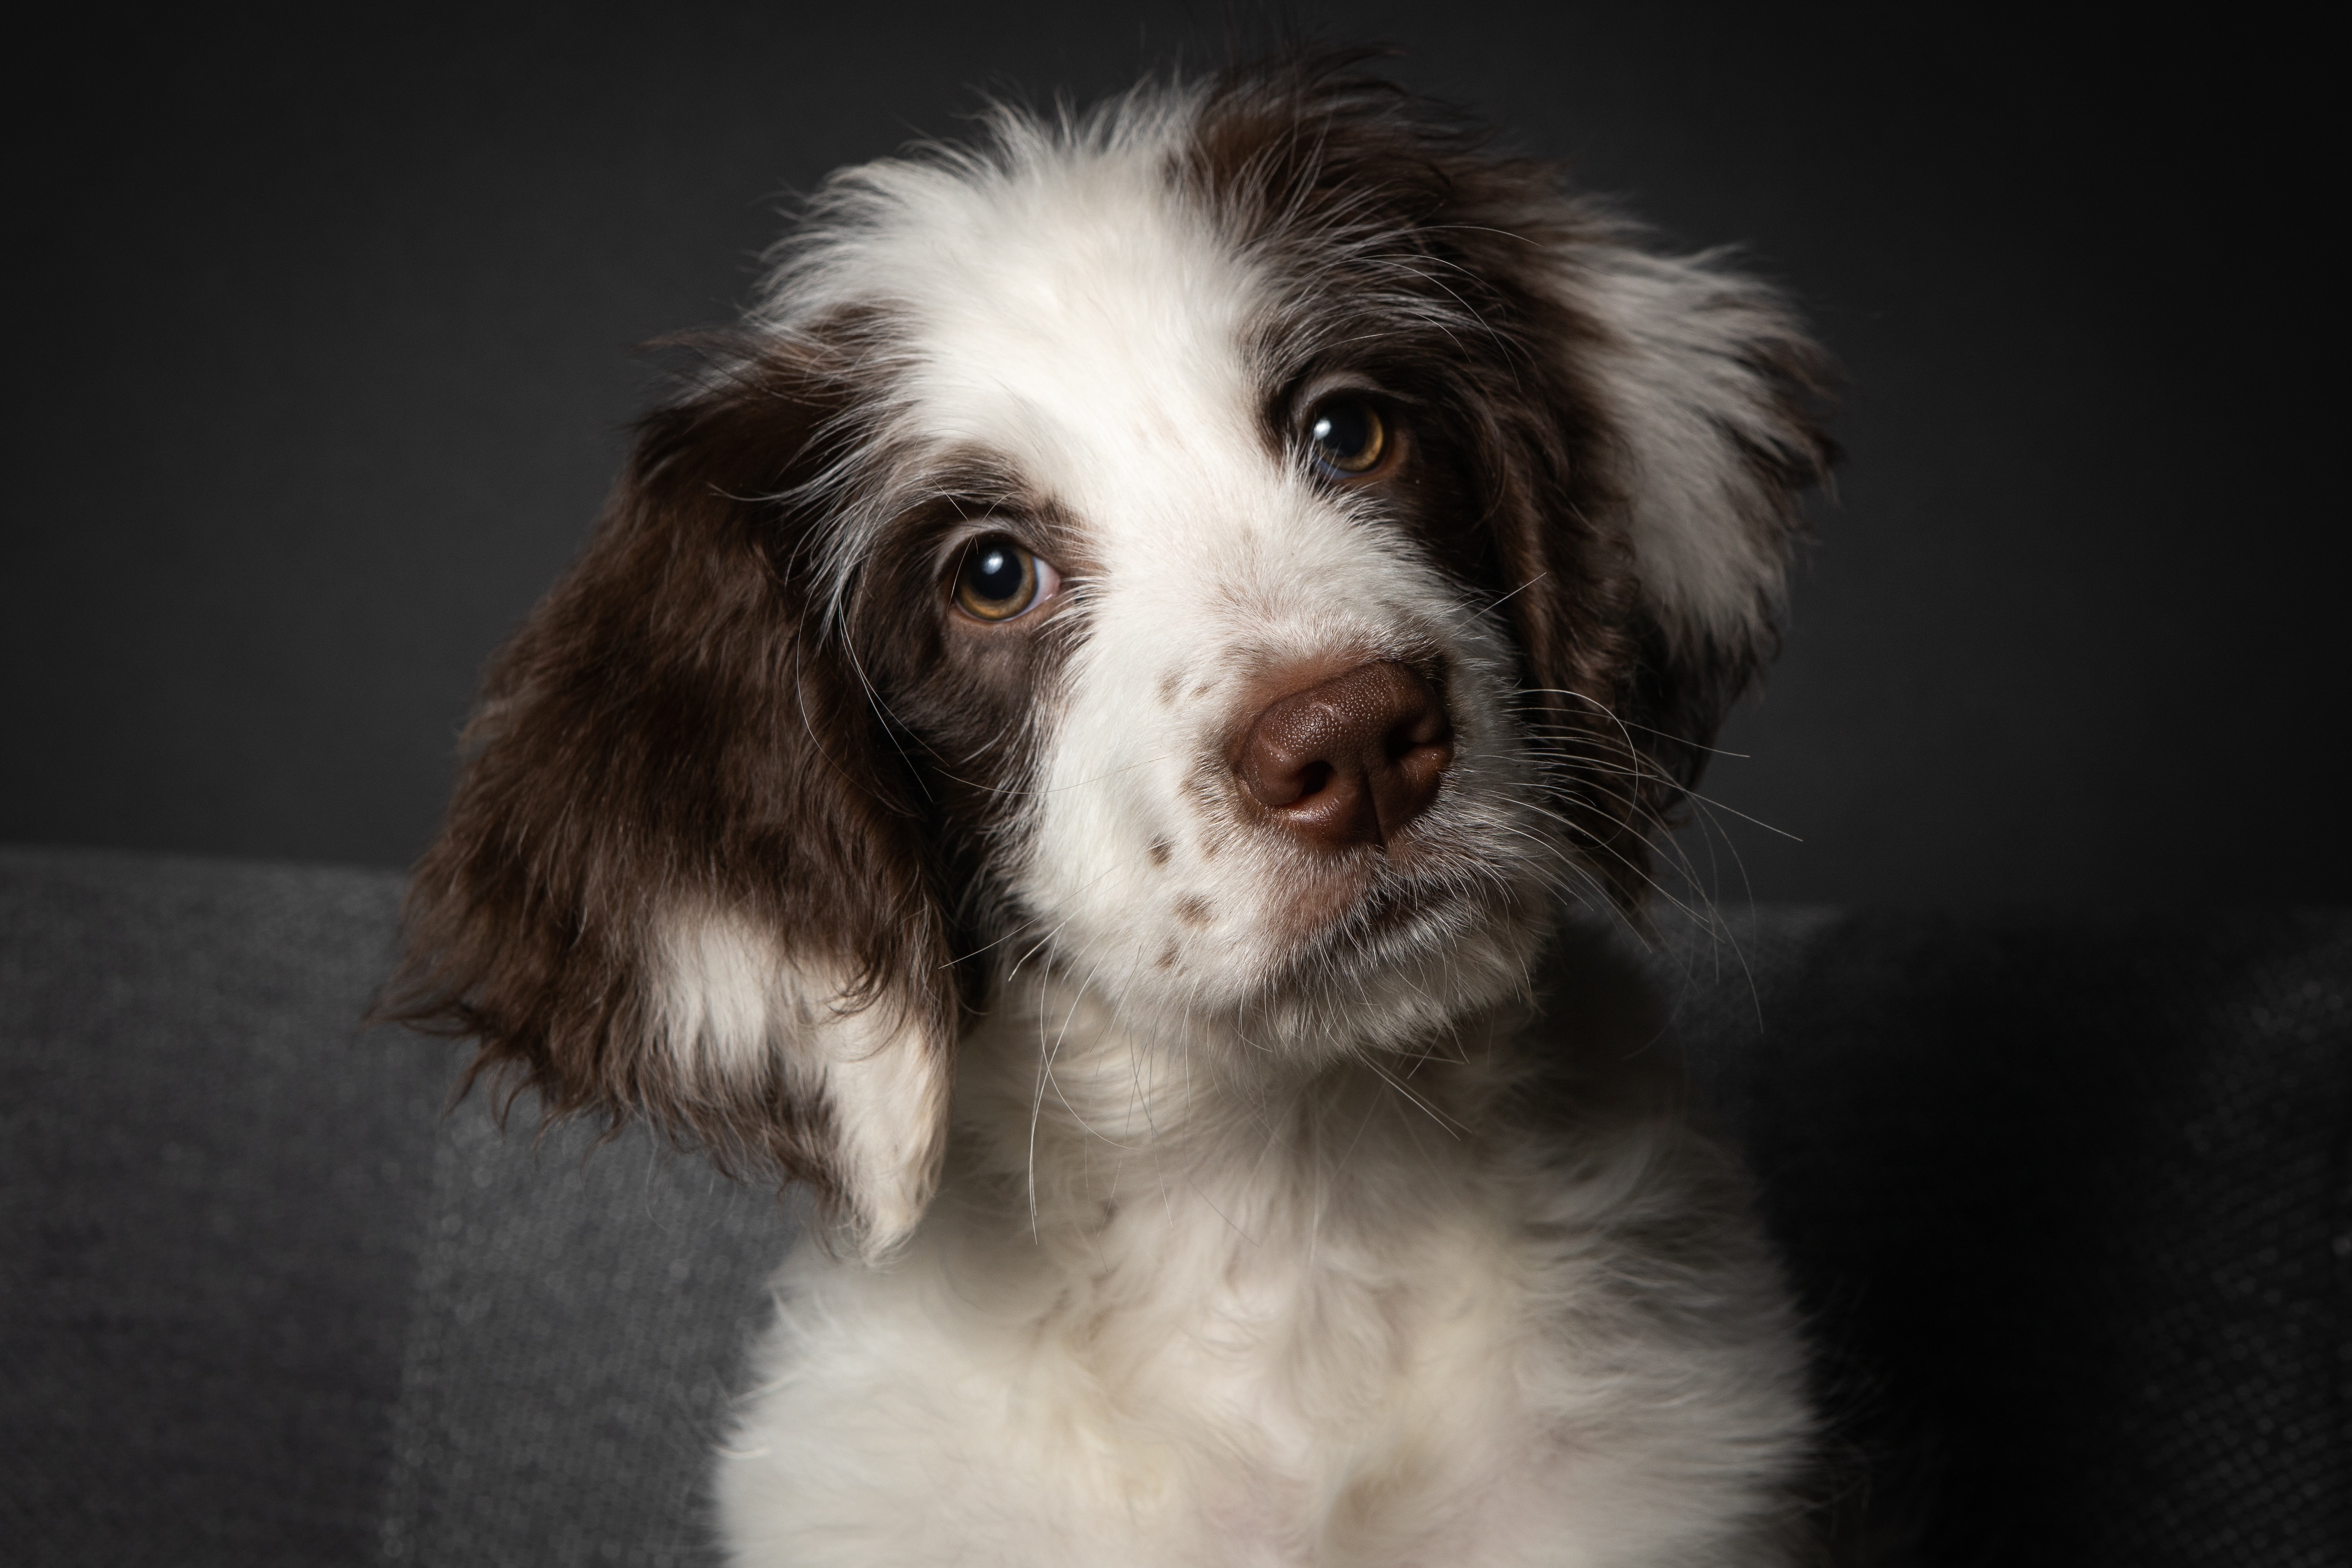
dog, carnivore, whiskers, dog breed, companion dog, gun dog, terrestrial animal, sporting group, liver, herding dog, fur, border collie, working dog, canidae, working animal, darkness